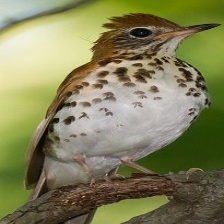
Species: WOOD THRUSH
Scientific name: HYLOCICHLA MUSTELINA